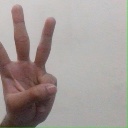
अक्षर: व